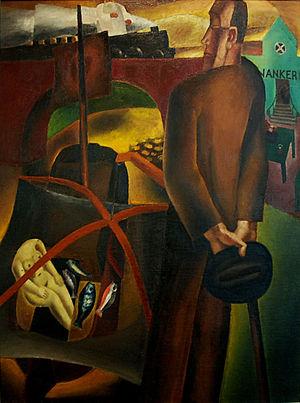
Frits van den Berghe, né à Gand le 3 avril 1883 et mort dans cette même ville le 23 septembre 1939, est un peintre, graveur et dessinateur belge, membre du deuxième groupe de Laethem-Saint-Martin.